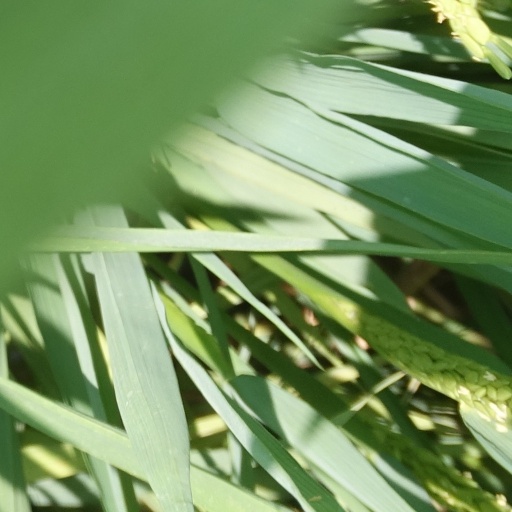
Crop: rice